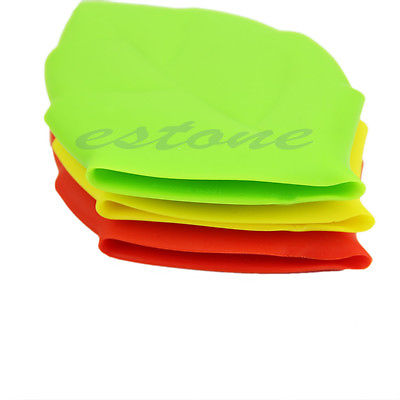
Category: mug